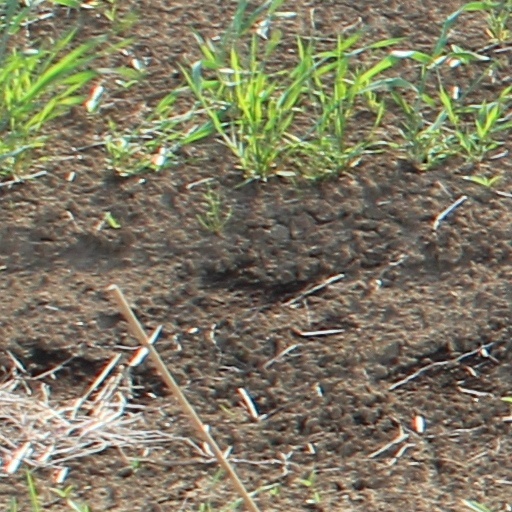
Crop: wheat